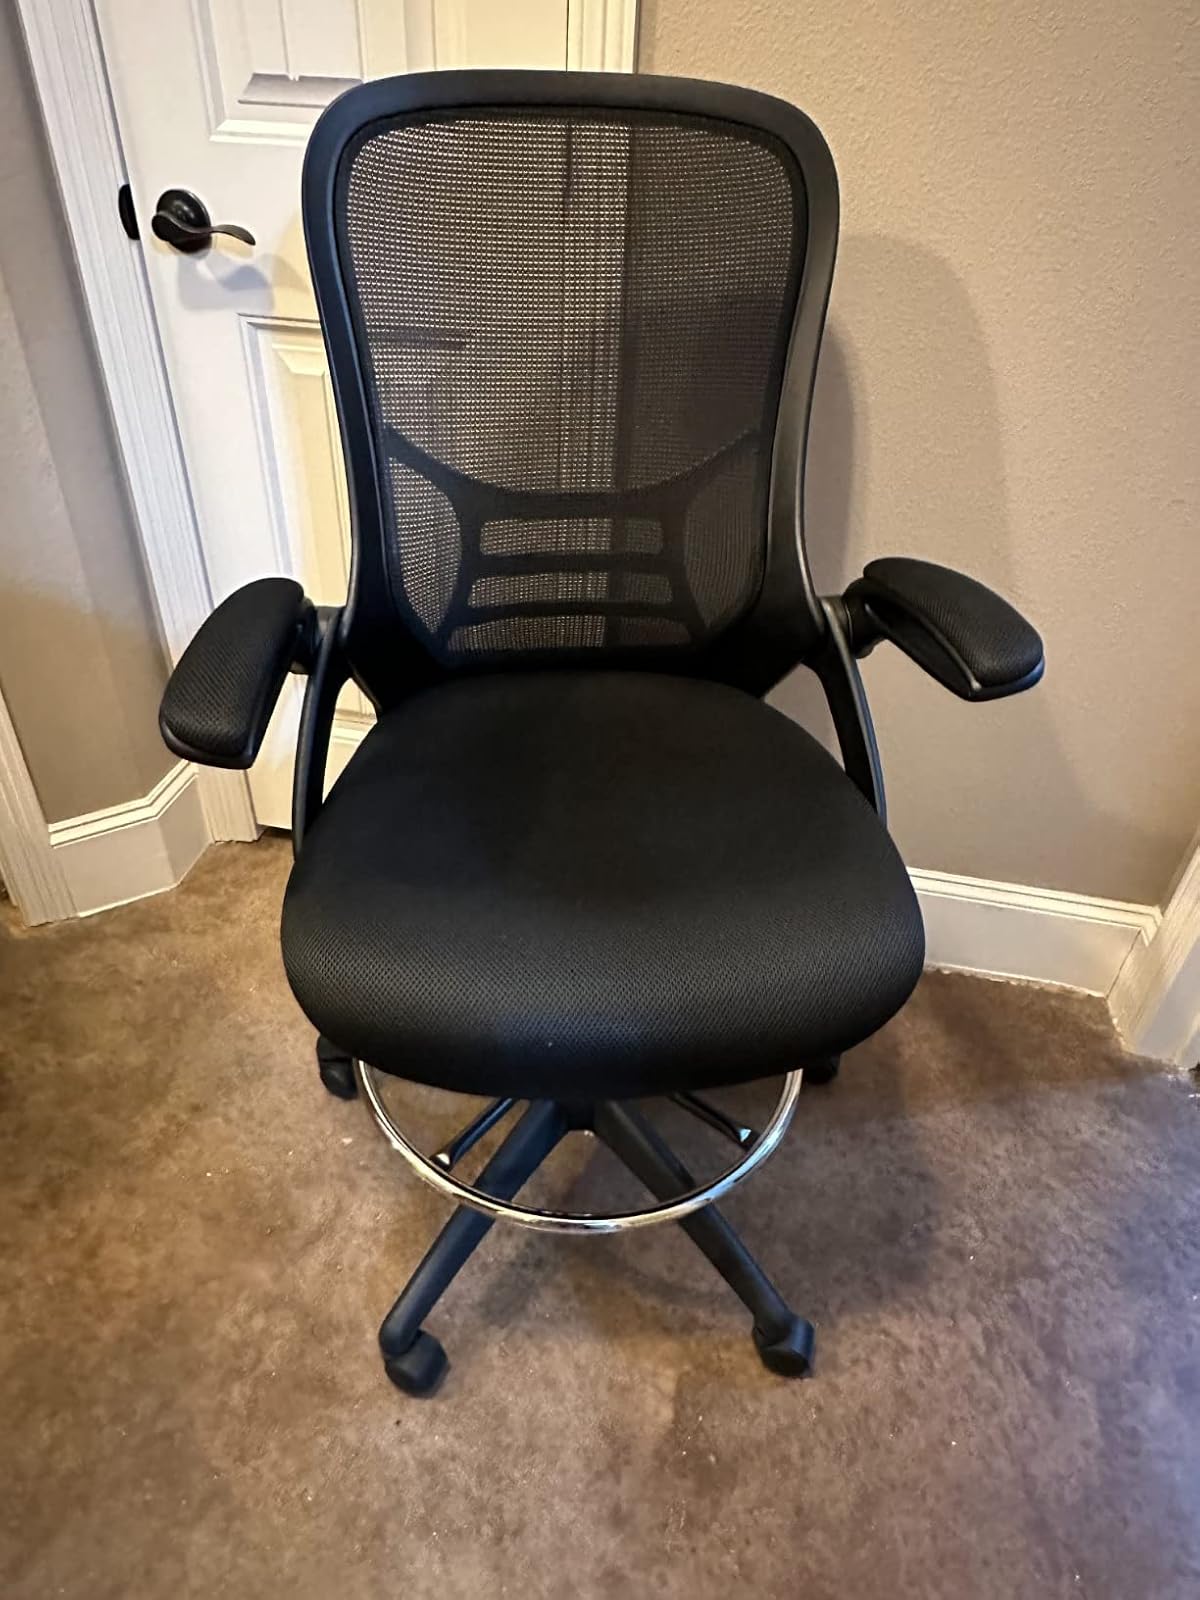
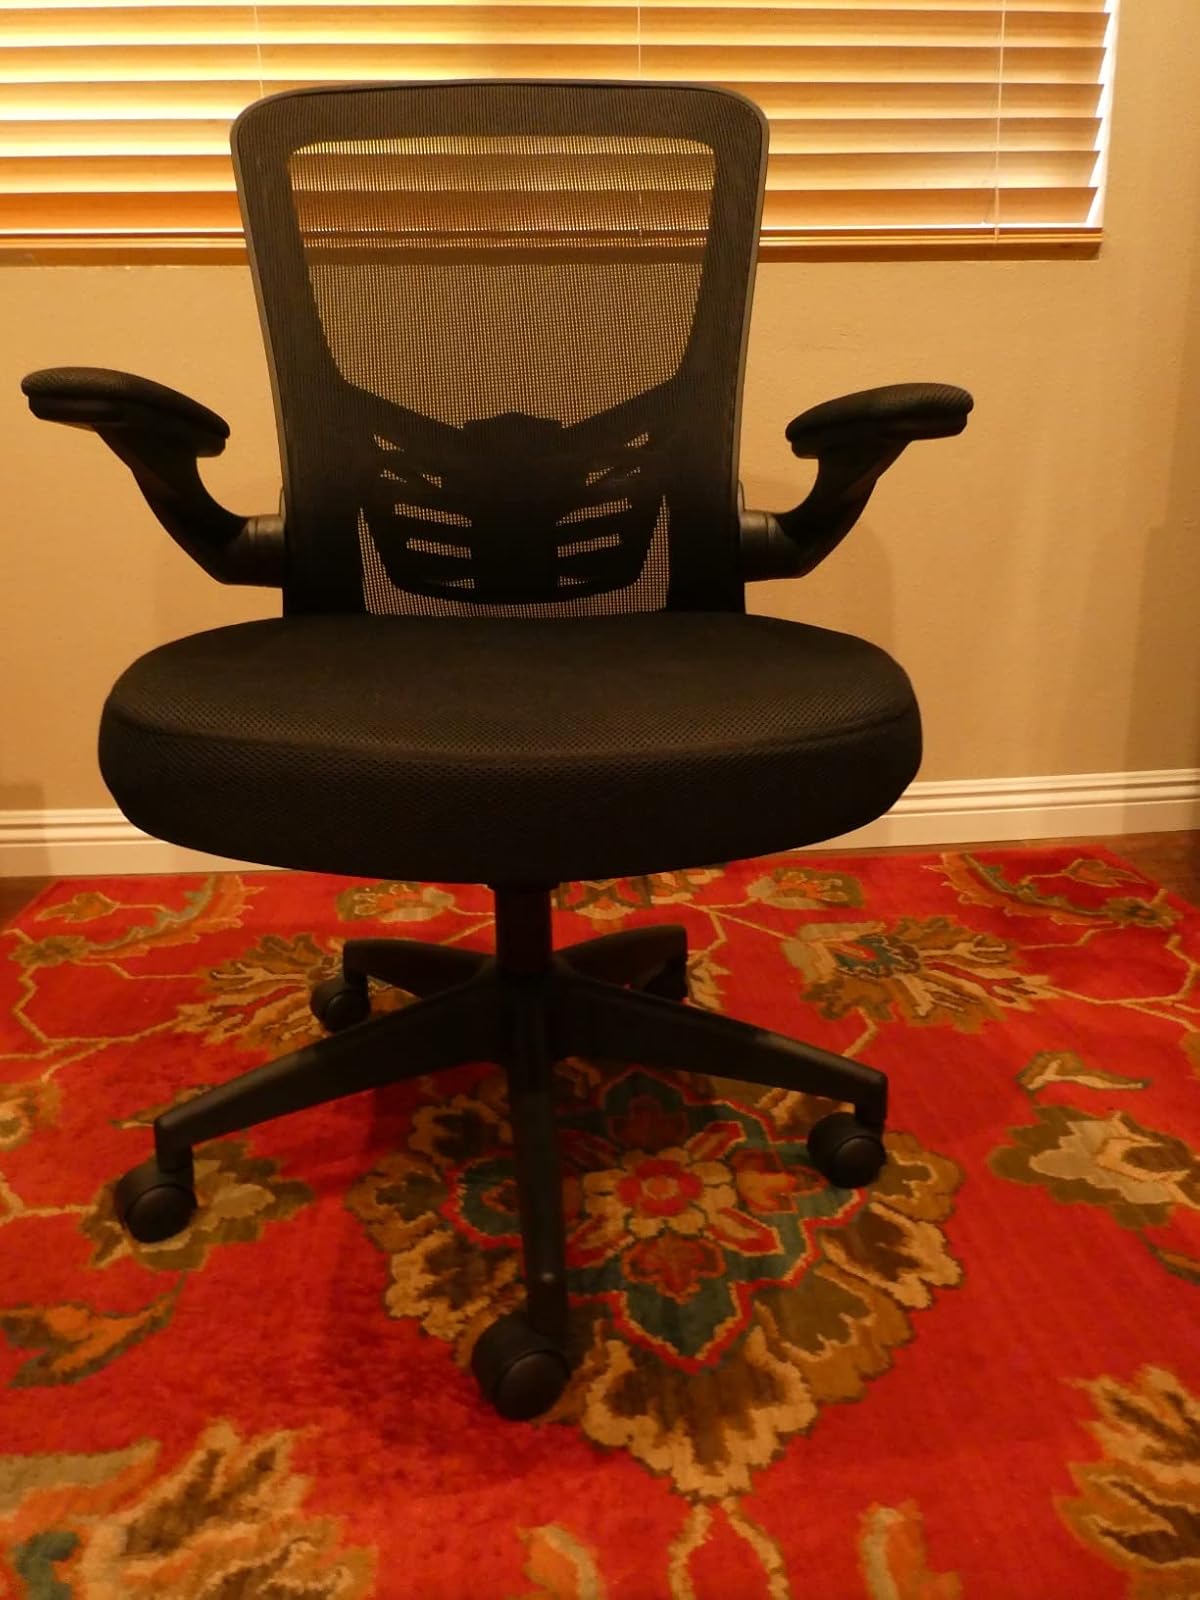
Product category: items_chair
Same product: no